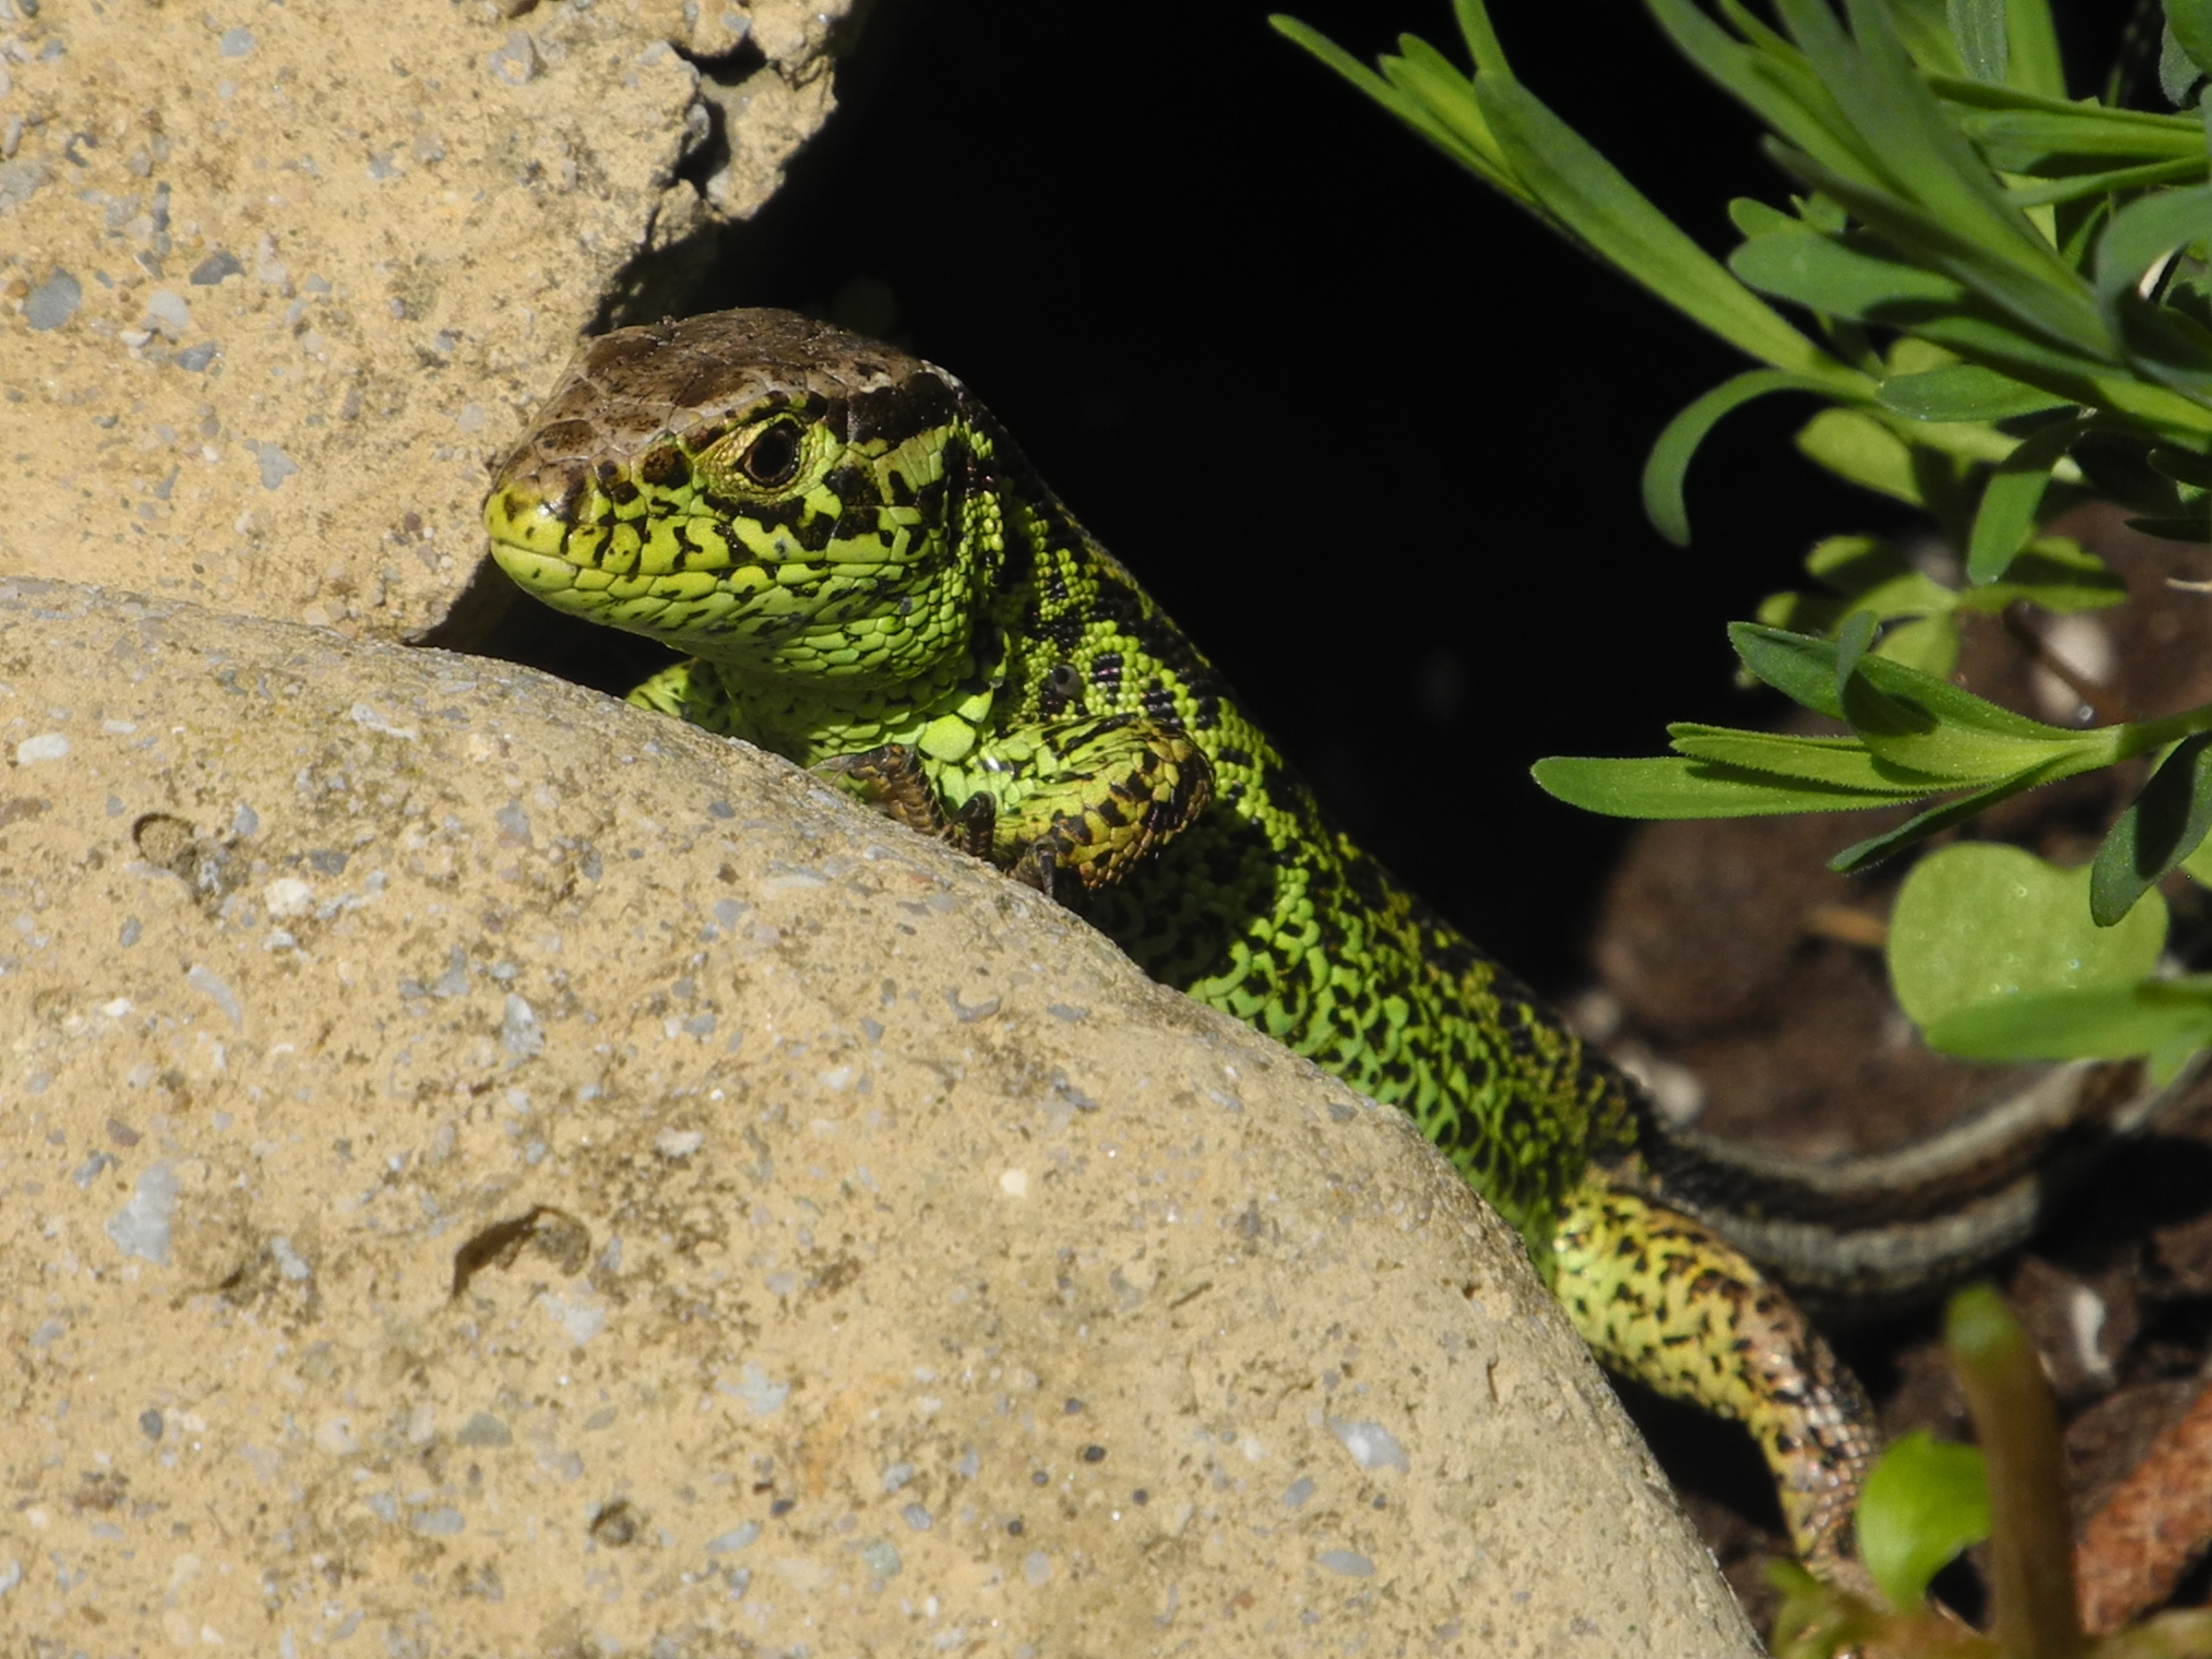
stone, wildlife, green, reptile, fauna, lizard, green lizard, vertebrate, lacerta, scaled reptile, lacertidae